Oppenheimer (film)

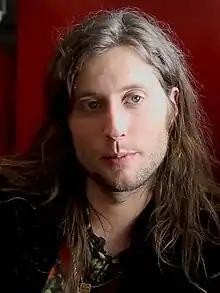
Ludwig Göransson won the Academy Award for Best Original Score.

The film used a combination of IMAX 65 mm and 65 mm large-format film. It is also the first film to shoot sections on IMAX black-and-white photographic film, which Kodak created and FotoKem developed specifically for the film. Van Hoytema used 50 mm and 80 mm Hasselblad lenses when filming on the IMAX MKIV or IMAX MSM 9802 cameras, while scenes shot on the Panavision Panaflex System 65 Studio cameras were shot using Panavision Sphero 65 and Panavision System 65 lenses. Additionally, the production had Panavision construct a custom probe lens to allow the filmmakers to use IMAX cameras for macro photography and microphotography to record the miniature effects. Miniatures were filmed with IMAX cameras at 48 frames per second, while miniatures needing higher speed were shot on Super 35 mm film with an Arriflex 435 ES camera at 150 frames per second. In the second week of April, filming took place on location at the Institute for Advanced Study in Princeton, New Jersey. Filming also occurred in California, primarily around the campus of the University of California, Berkeley. Scenes set in the city of Berkeley itself were filmed in Pasadena.